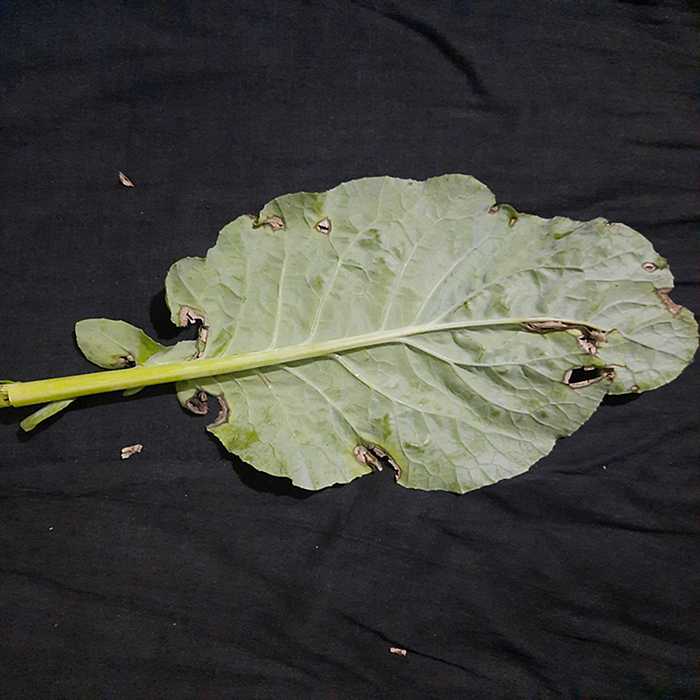
Plant: Cauliflower
Label: Downy mildew